Hochrhönring

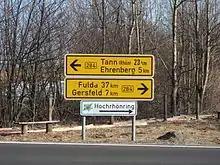
Signposts with the one for the Hochrhönring in white at the bottom

The Hochrhönring (also "Hochrhön-Ring") is a 42-kilometre-long holiday route in the Hessian Rhön in Germany.